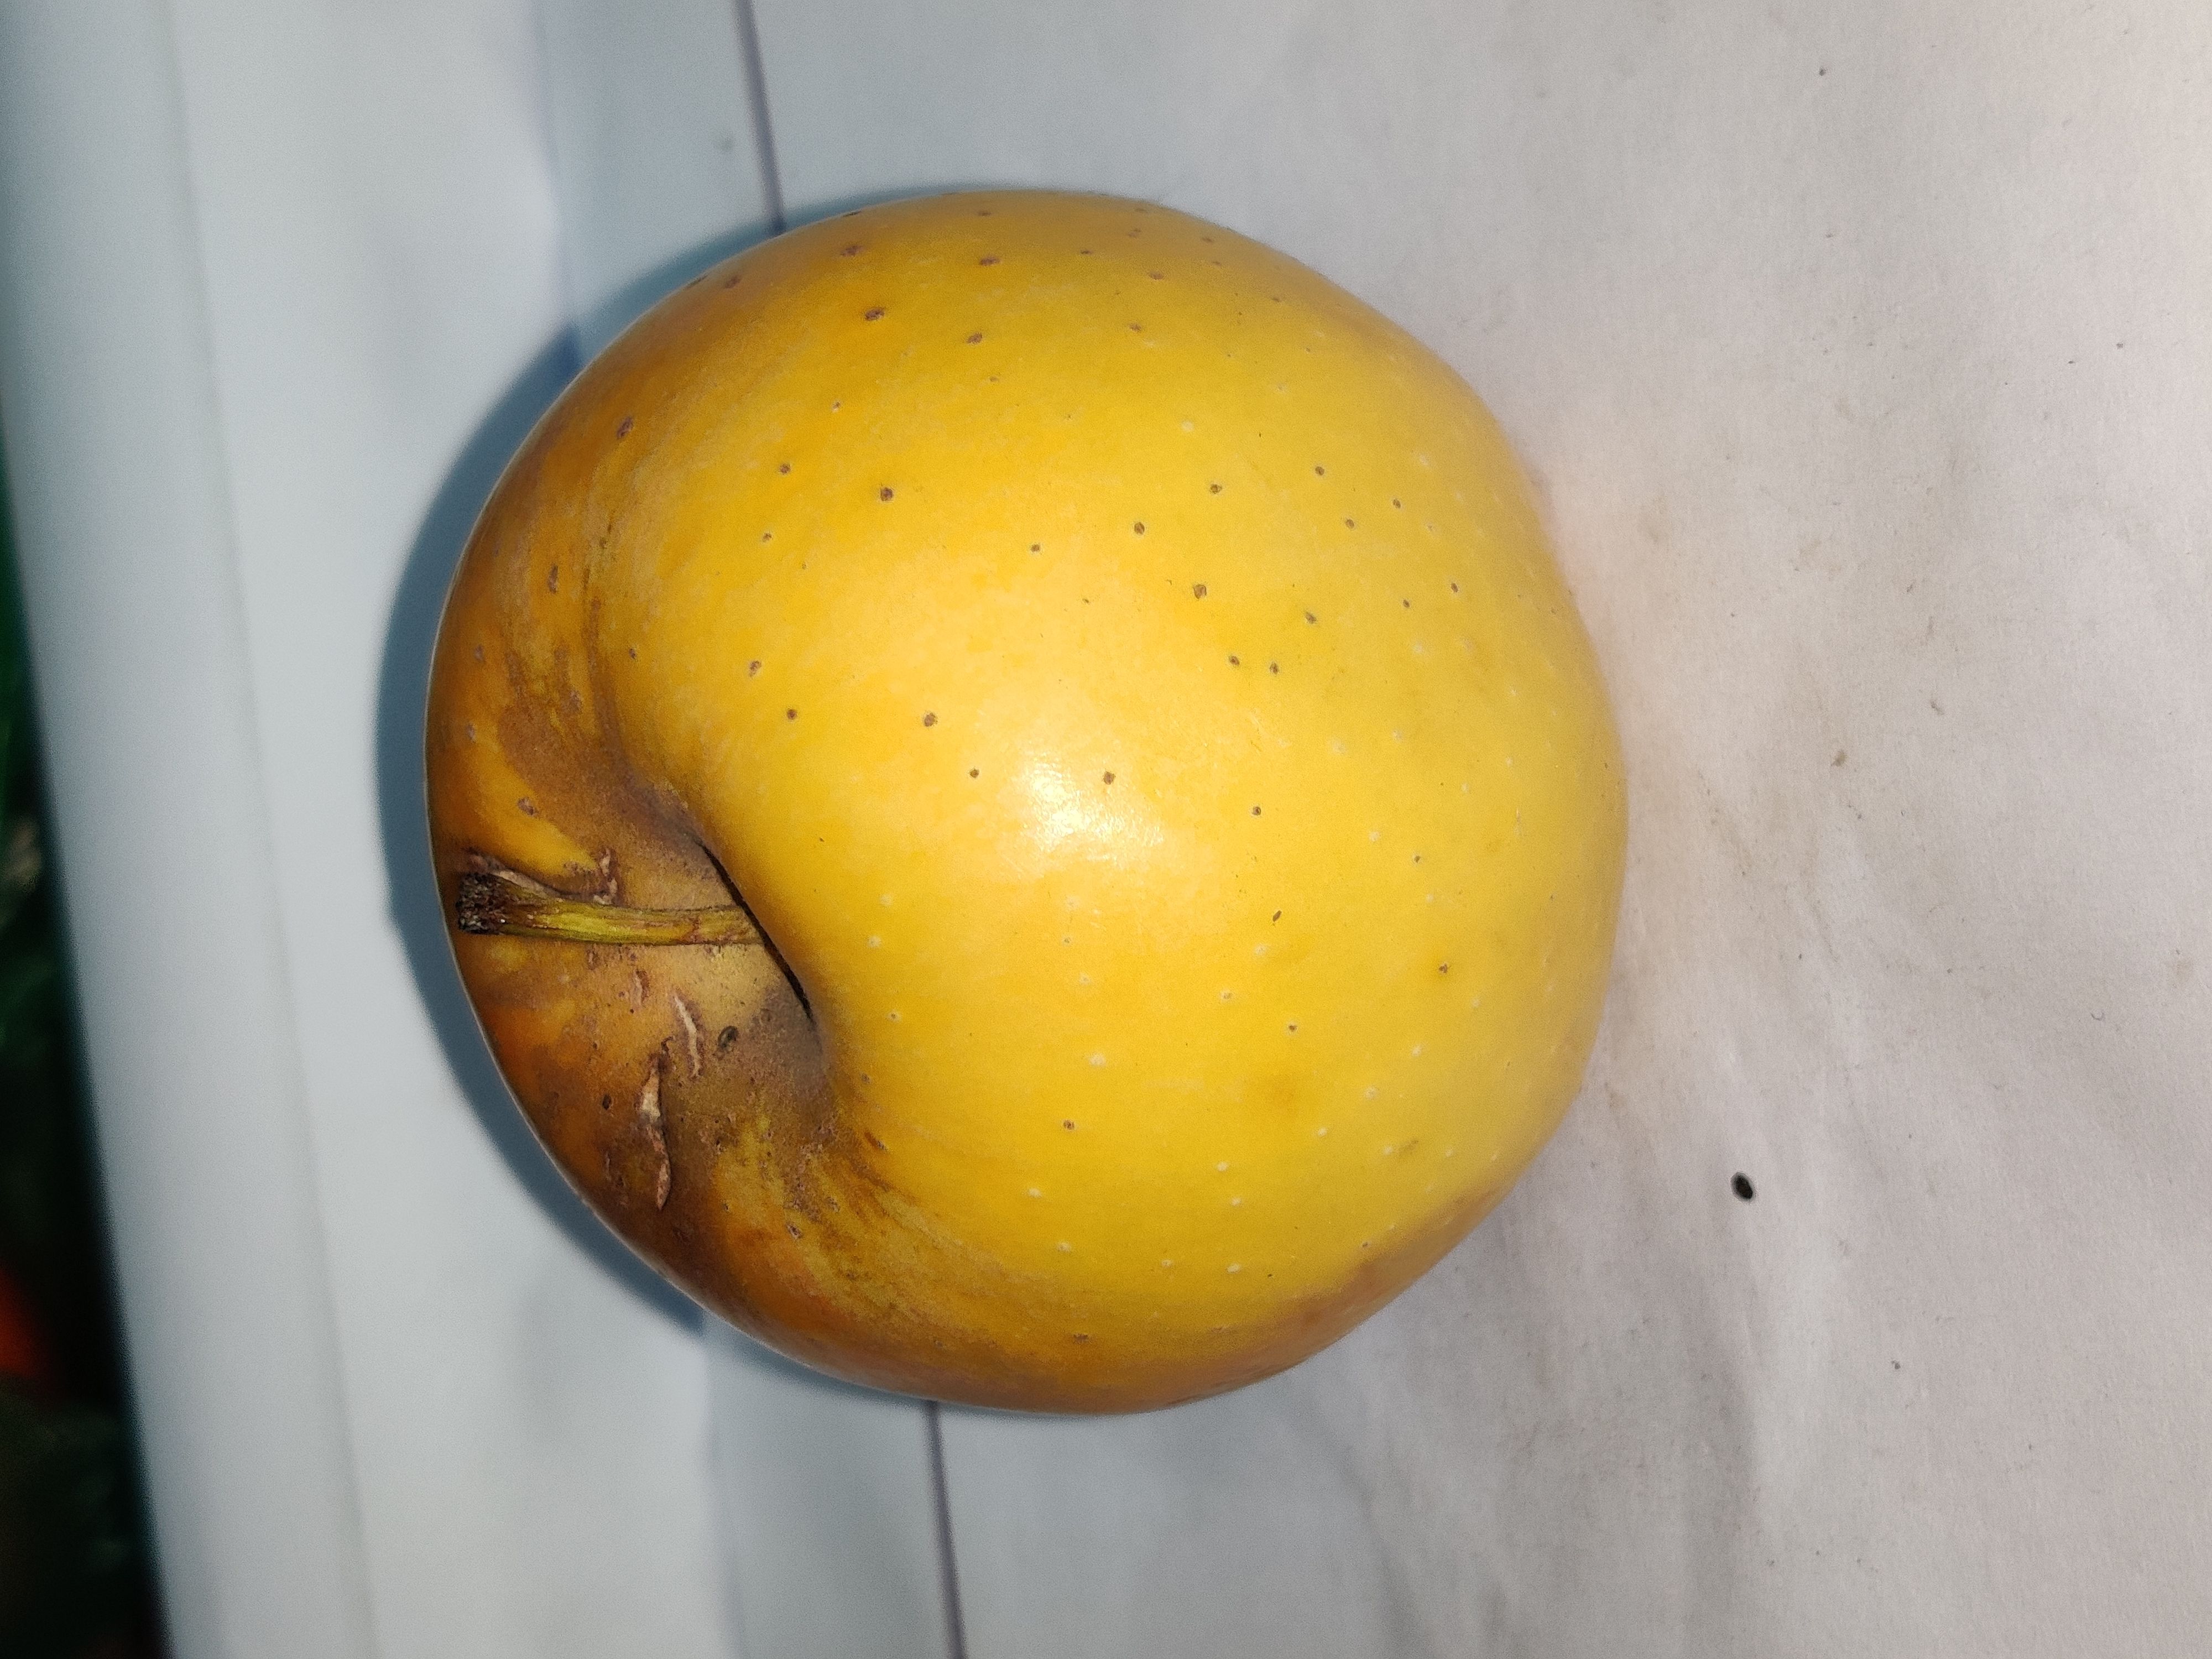
Fruit: apple
Grade: 2nd-grade